Houghton County Courthouse

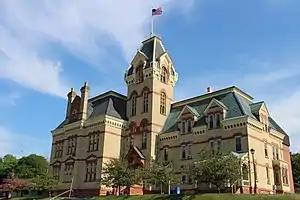
Courthouse in 2018

The Houghton County Courthouse is a government building located at 401 E. Houghton Street in Houghton, Michigan. It was designated a Michigan State Historic Site in 1974 and placed on the National Register of Historic Places in 1975.